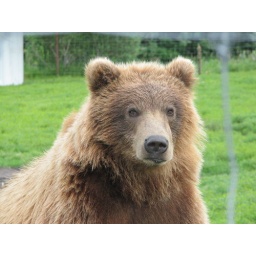
brown bear in the Animal Sanctuary near or in Old Seward, AK. He's gigantic!